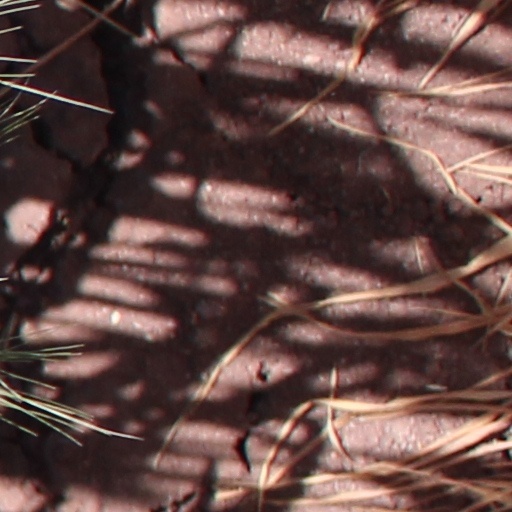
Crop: wheat